Howrah Bridge

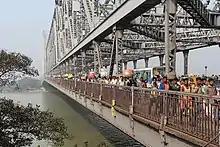
Pedestrians on the bridge

The Kolkata Port Trust (KoPT) is vested with the maintenance of the bridge. The bridge has been subject to damage from vehicles due to rash driving, and corrosion due to atmospheric conditions and biological wastes. In October 2008, 6 high-tech surveillance cameras were placed to monitor the entire long and wide structure from the control room. Two of the cameras were placed under the floor of the bridge to track the movement of barges, steamers and boats on the river, while the other four were fixed to the first layer of beams — one at each end and two in the middle — to monitor vehicle movements. This was in response to substantial damage caused to the bridge from collisions with vehicles, so that compensation could be claimed from the miscreants.